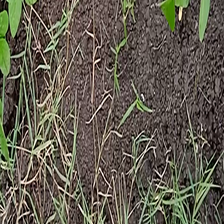
Weed species: Harali_(Cynodon_dactylon)